Philanthropy and activism of Madonna

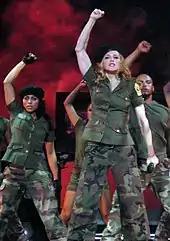
Madonna during the "Military" segment of her Re-Invention World Tour in 2004

In 2013, she released the short film "secretprojectrevolution", which deals with human rights and was part of a campaign to raise money for those causes. Madonna voiced her disapproval to the Romani discrimination in Eastern Europe during her Sticky & Sweet Tour concert in Romania. It was reported that her statements were negatively received by the crowd, but she found support from the Hindu and Jewish communities. Florin Cioabă praised her efforts, saying, "Madonna is the only international personality to have raised the problem of discrimination against the Roma in Europe".